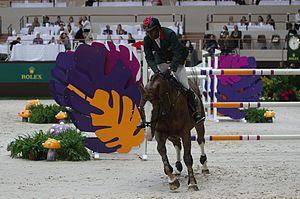
Québec Tame est un étalon alezan inscrit au stud-book du Selle français, qui fut brièvement monté par le cavalier marocain Abdelkebir Ouaddar, et par le Suisse Pius Schwizer, en saut d'obstacles.